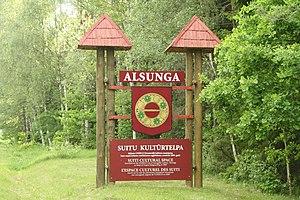
Alsunga anciennement Alsvanga est une petite ville dans la Kurzeme en Lettonie qui se situe à 185 km de Riga. Jusqu'à la réforme territoriale du 2009, la commune faisait partie du district de Kuldiga. Aujourd'hui, c'est le centre administratif du novads d'Alsungas. Alsunga est le centre historique de la petite communauté catholique prénommée Suiti. L’affluent de l'Užava, la Kauliņa, traverse la localité. Non loin passe l'autoroute P119. Le tronçon de la ligne du chemin de fer Liepāja—Ventspils qui desservait jadis la ville a été fermé en 1996.